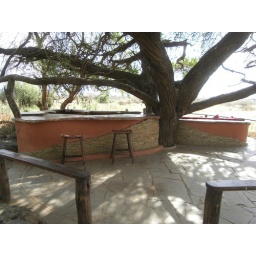
bar and couch overlooking the watering hole just behind Tawi Lodge. Yes, it's built around a huge Acacia tree.